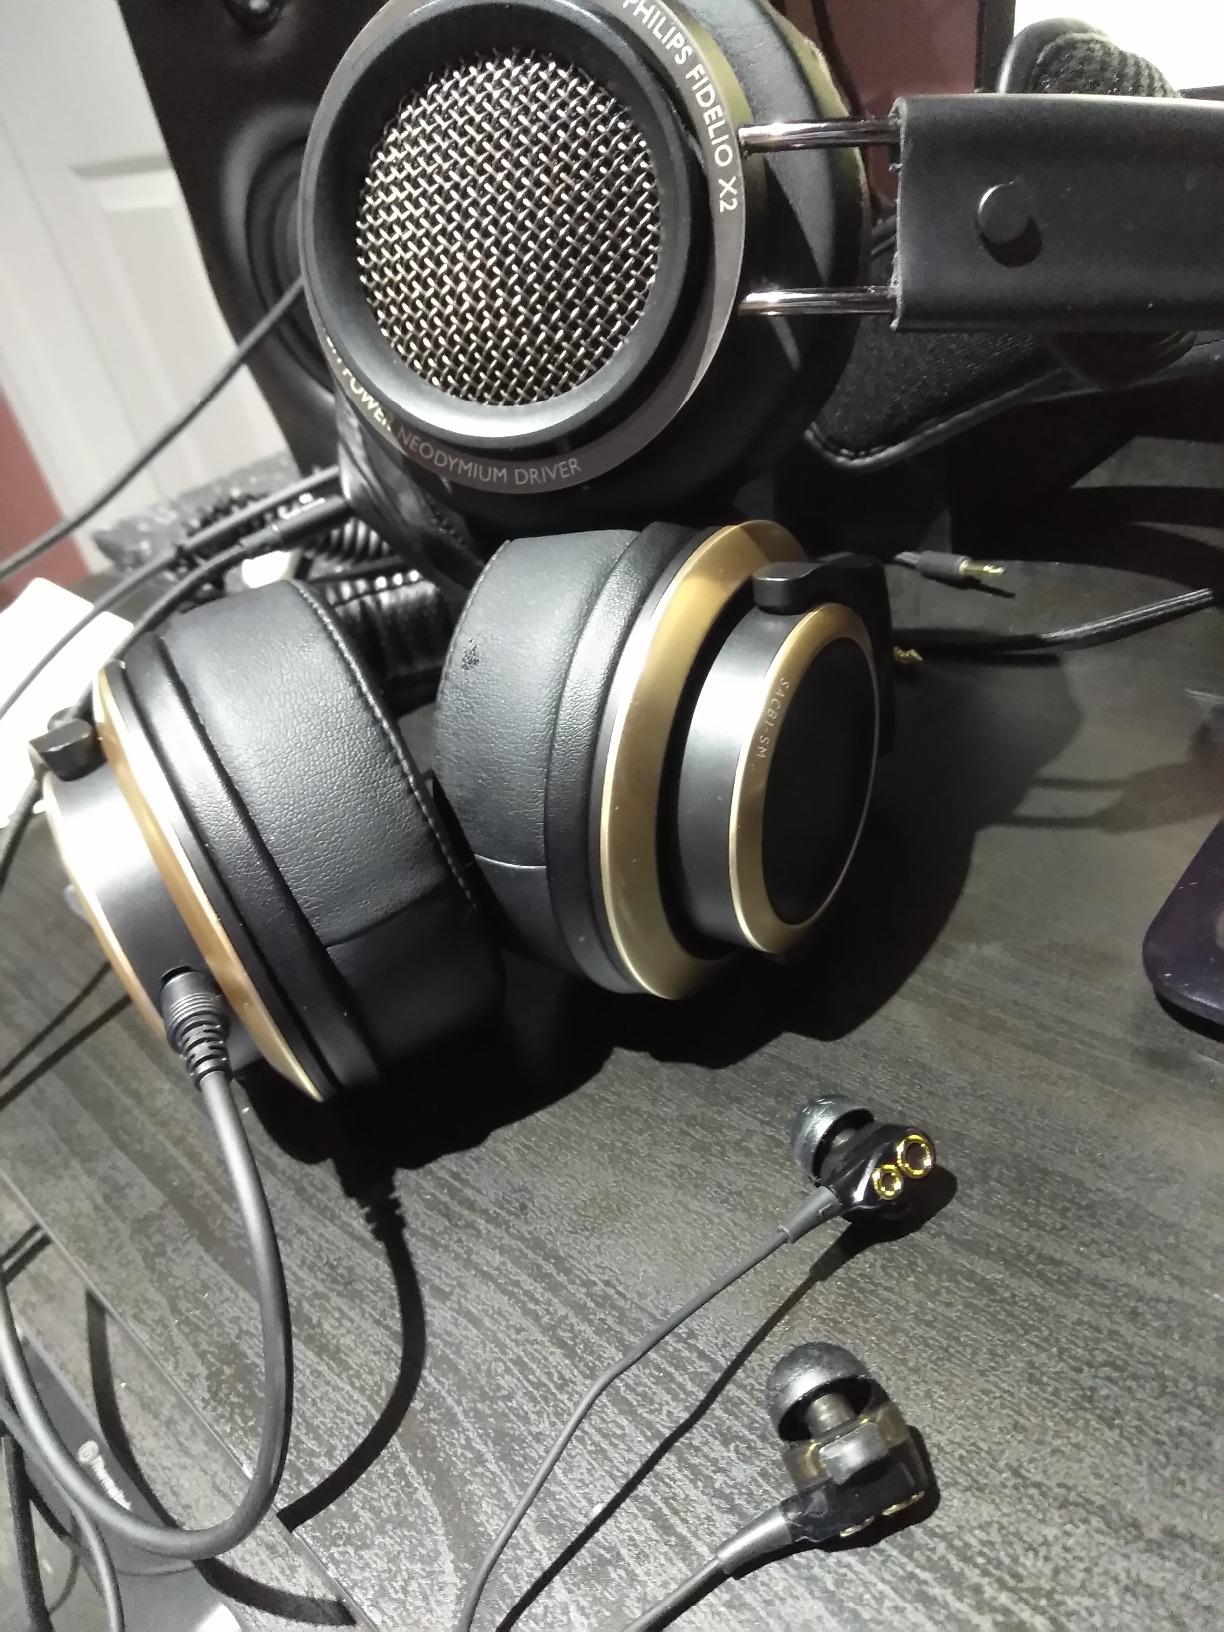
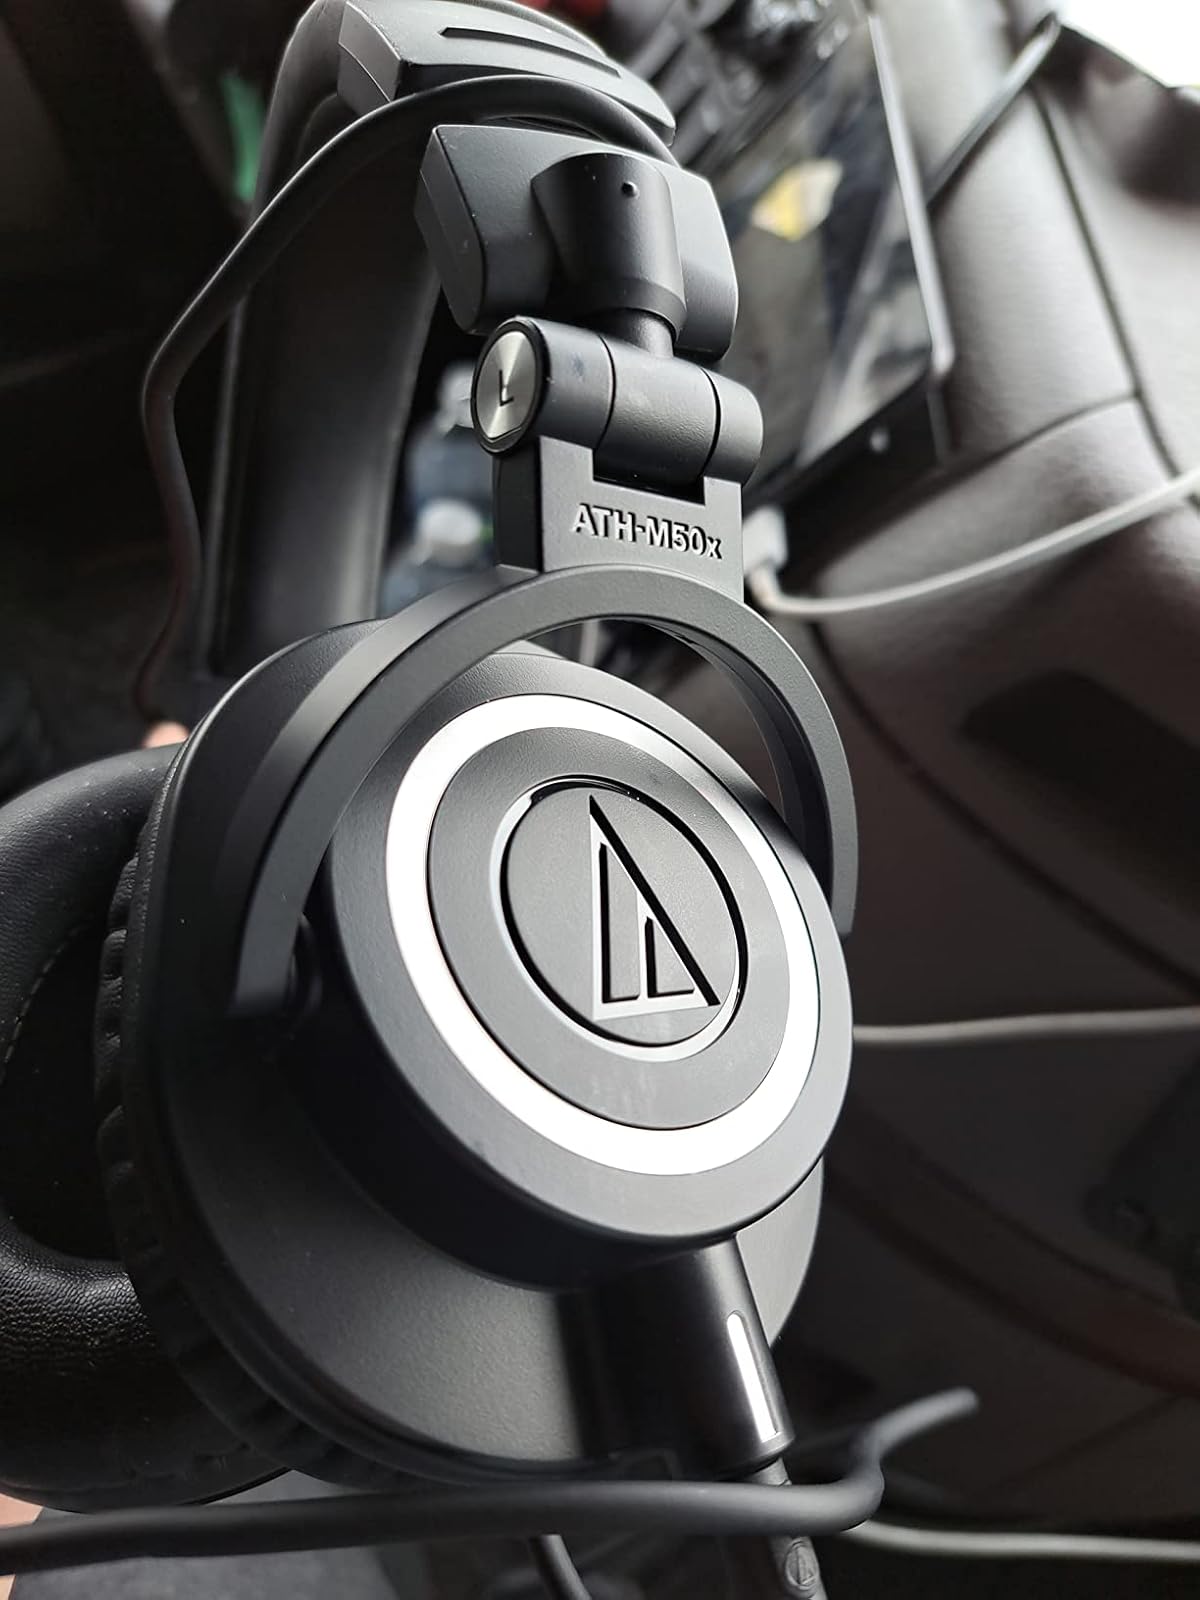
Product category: headphones
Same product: no